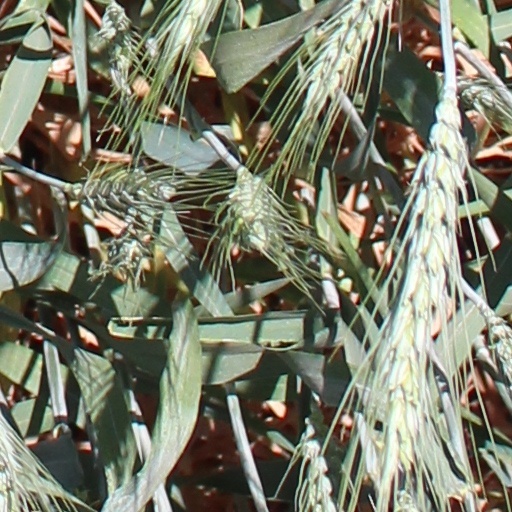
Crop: wheat